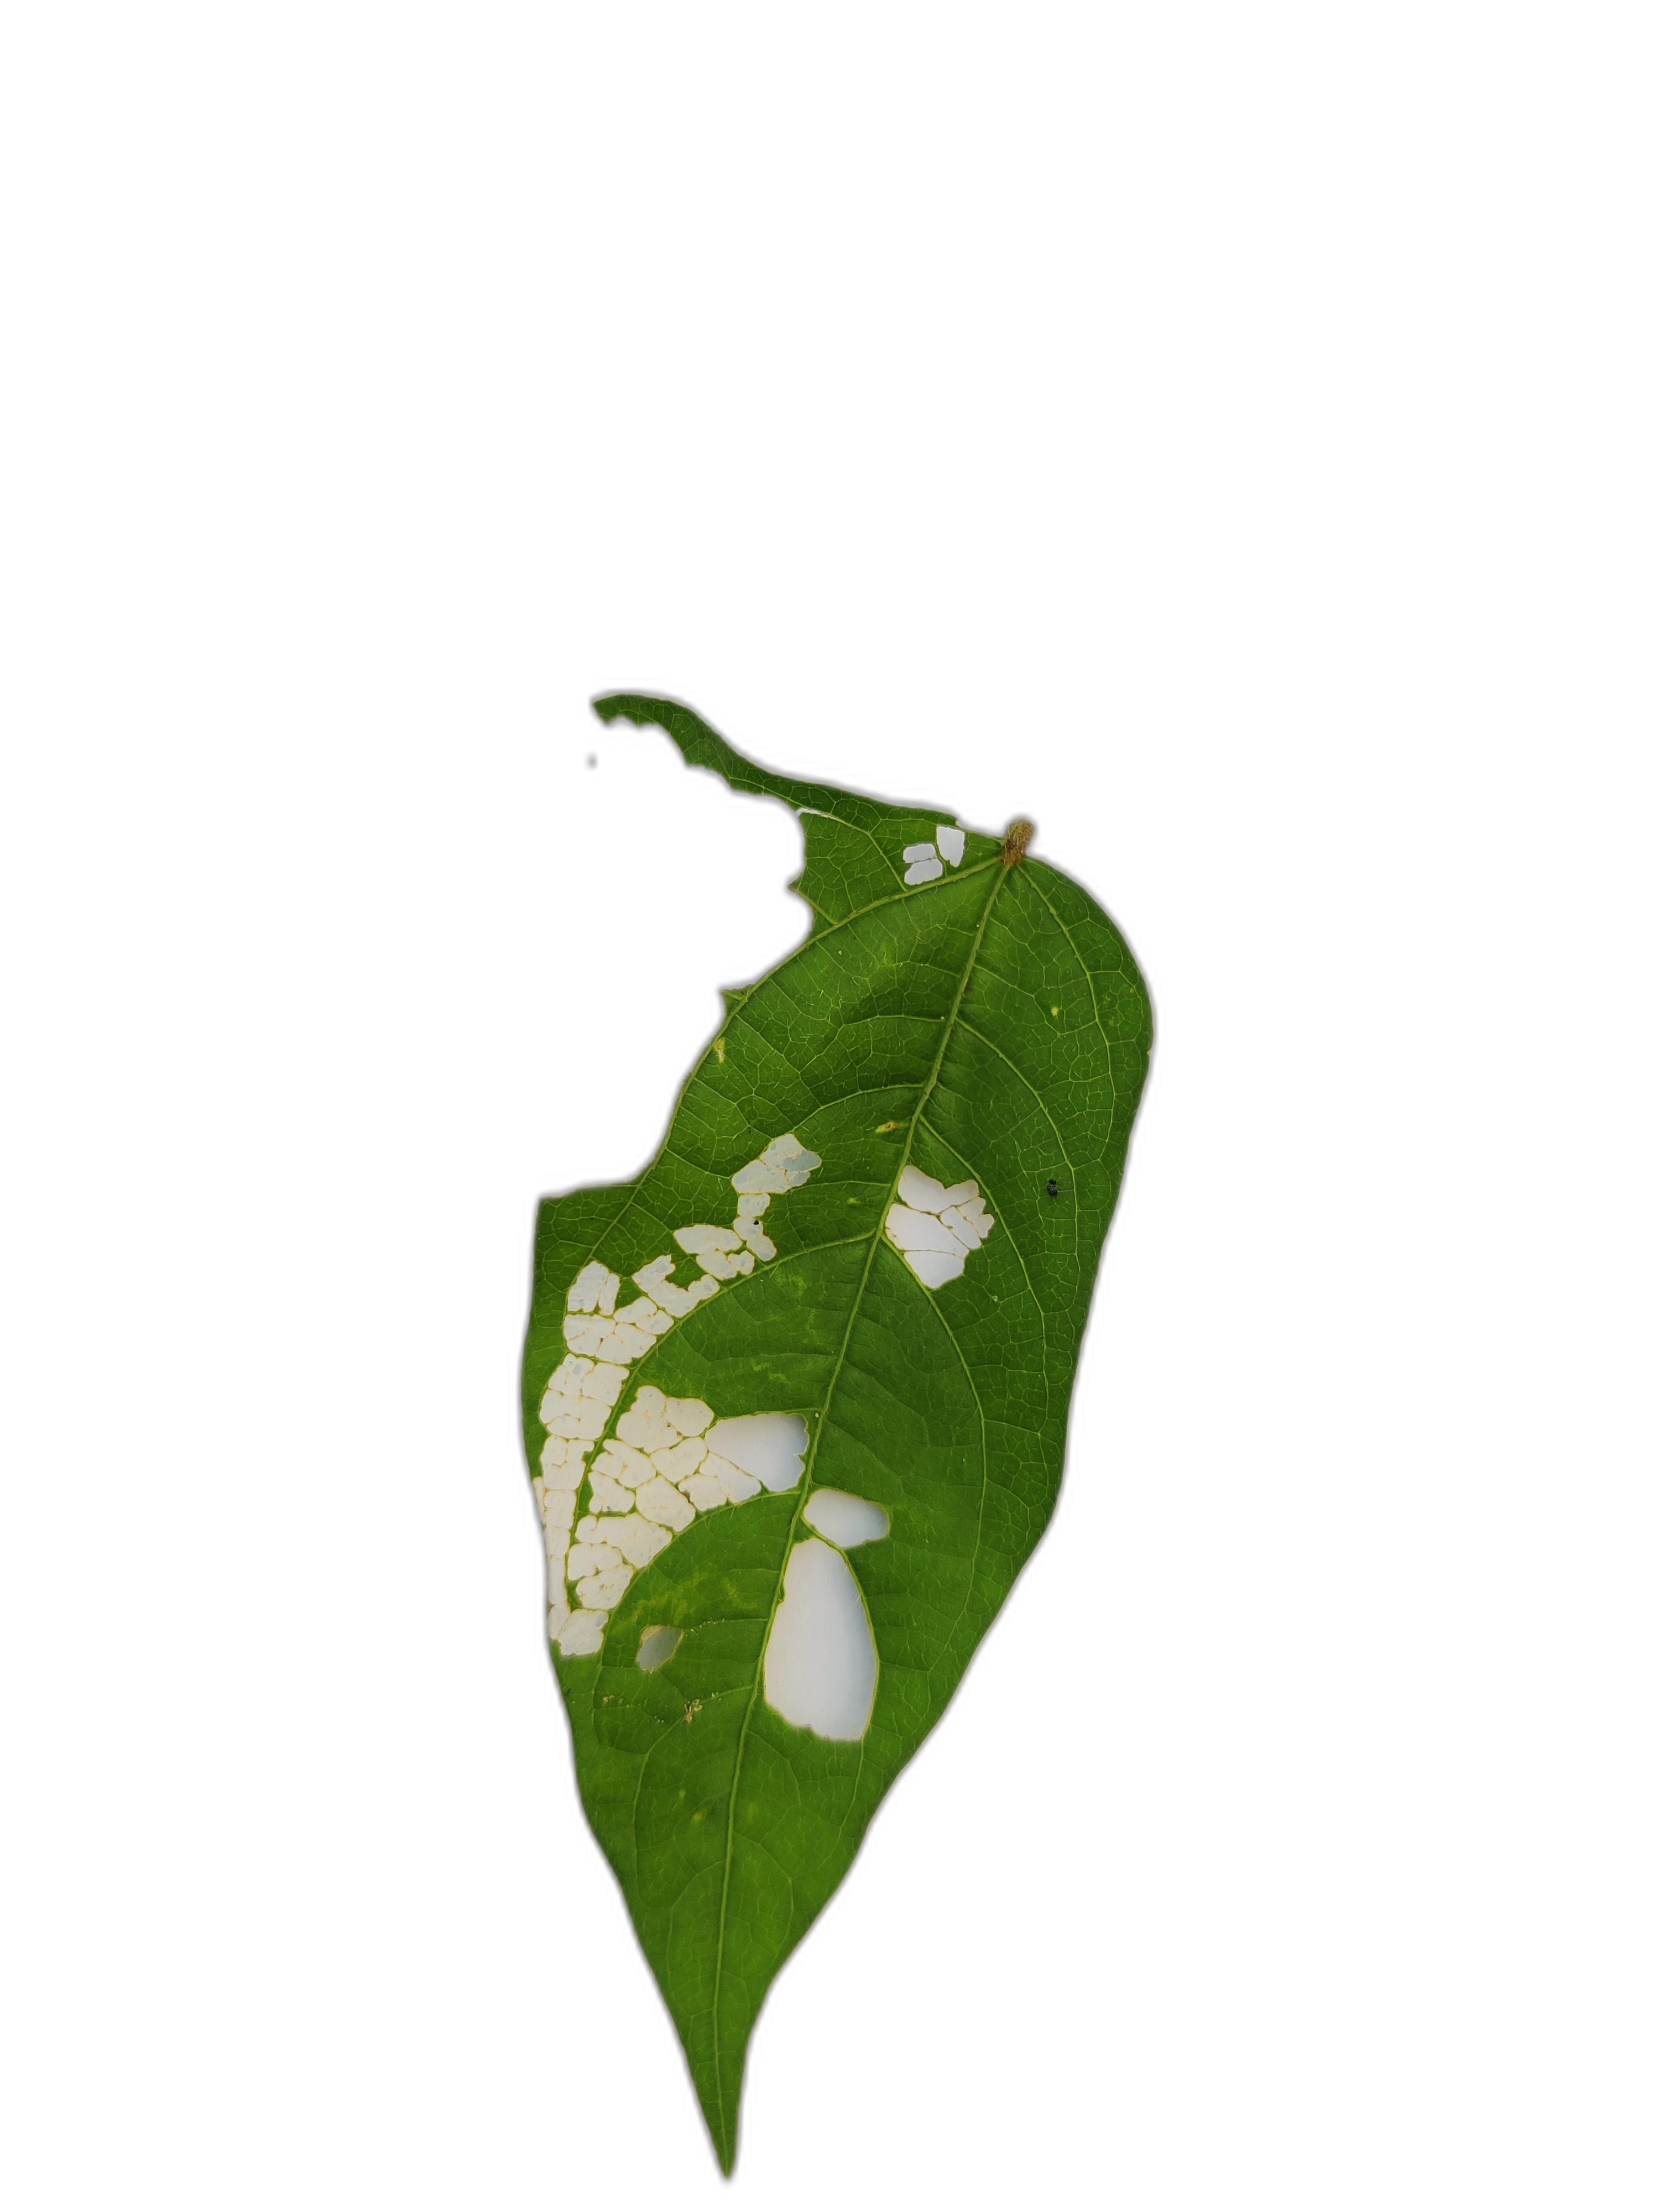
Label: Insect